Deadly Games (1989 film)

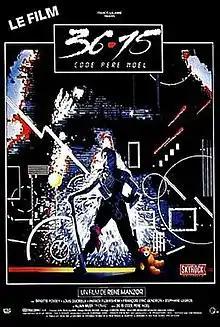
Film poster

3615 code Père Noël ("3615 code Father Christmas", referring to a Minitel dialing number; also known as Deadly Games, Dial Code Santa Claus, Game Over, and Hide and Freak) is a 1989 French action-horror film written and directed by René Manzor. It is noted for its similarities to the 1990 American film "Home Alone", the makers of which Manzor once threatened with legal action on the grounds of plagiarism, alleging they "remade my movie."